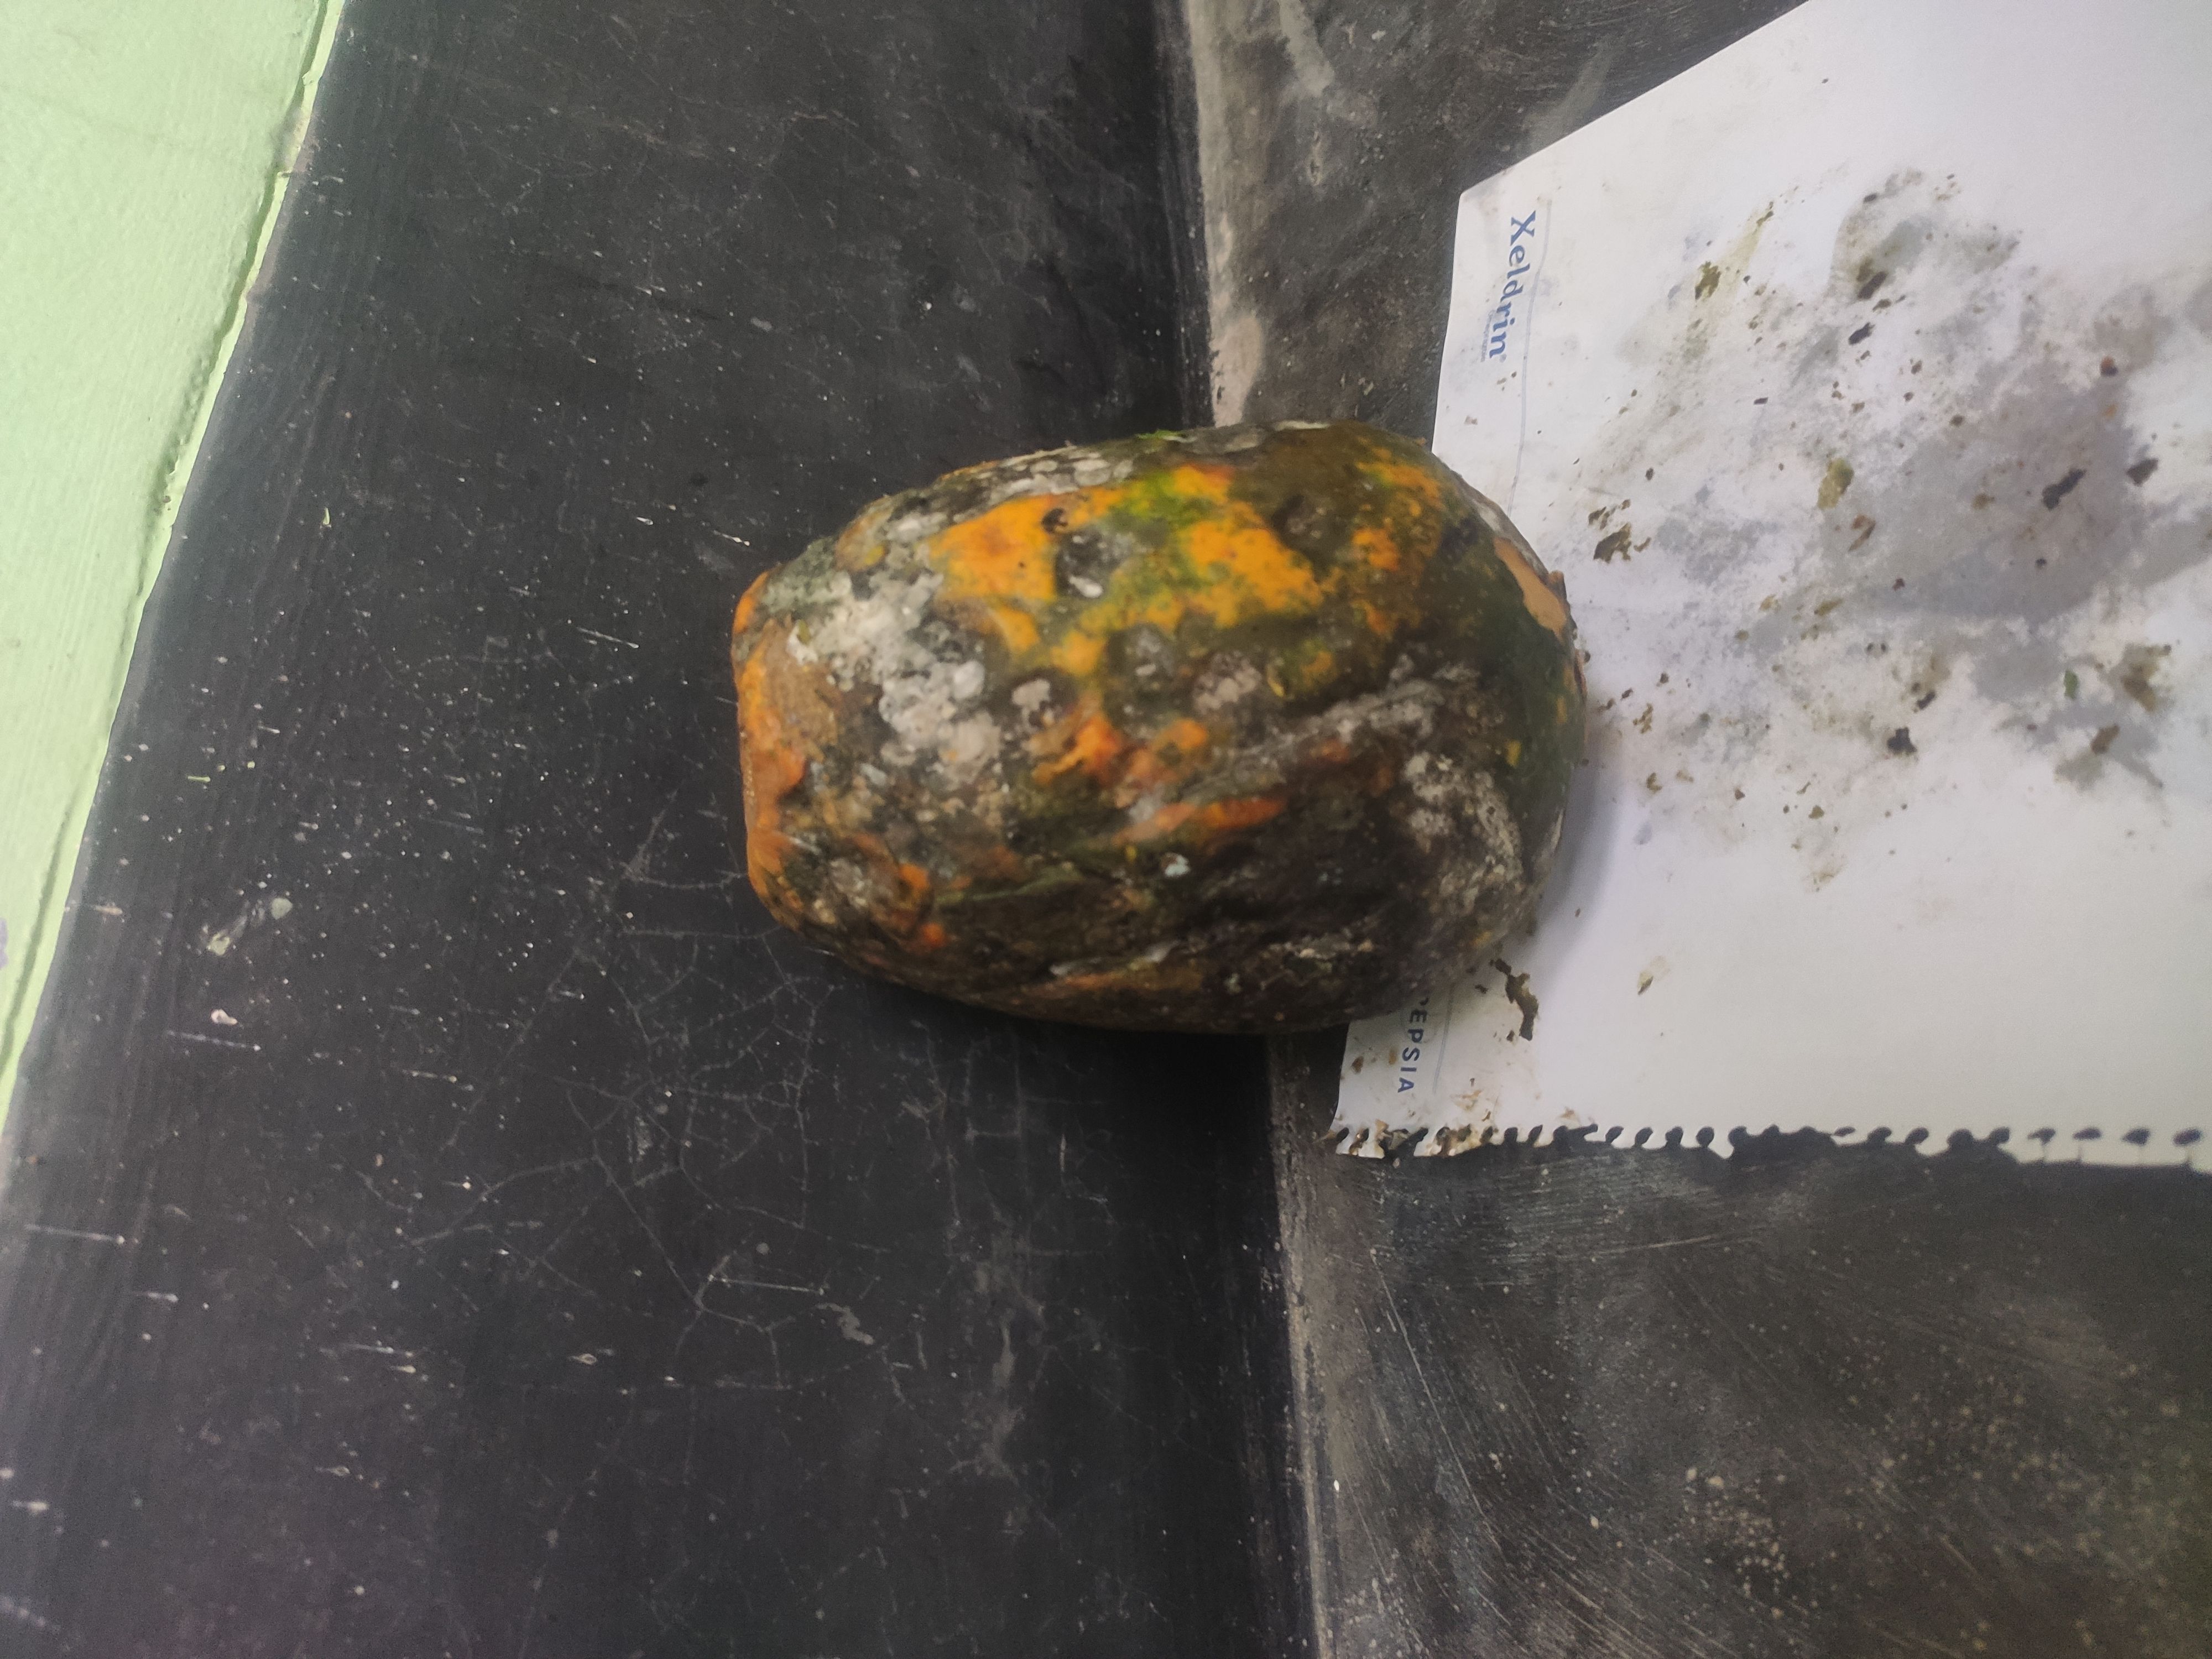
Fruit: papayas
Grade: 3rd-grade